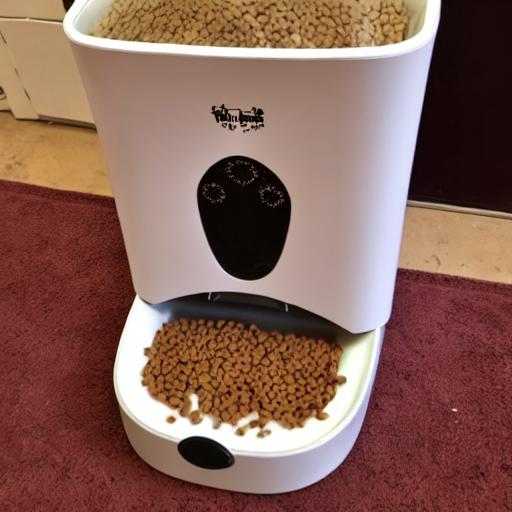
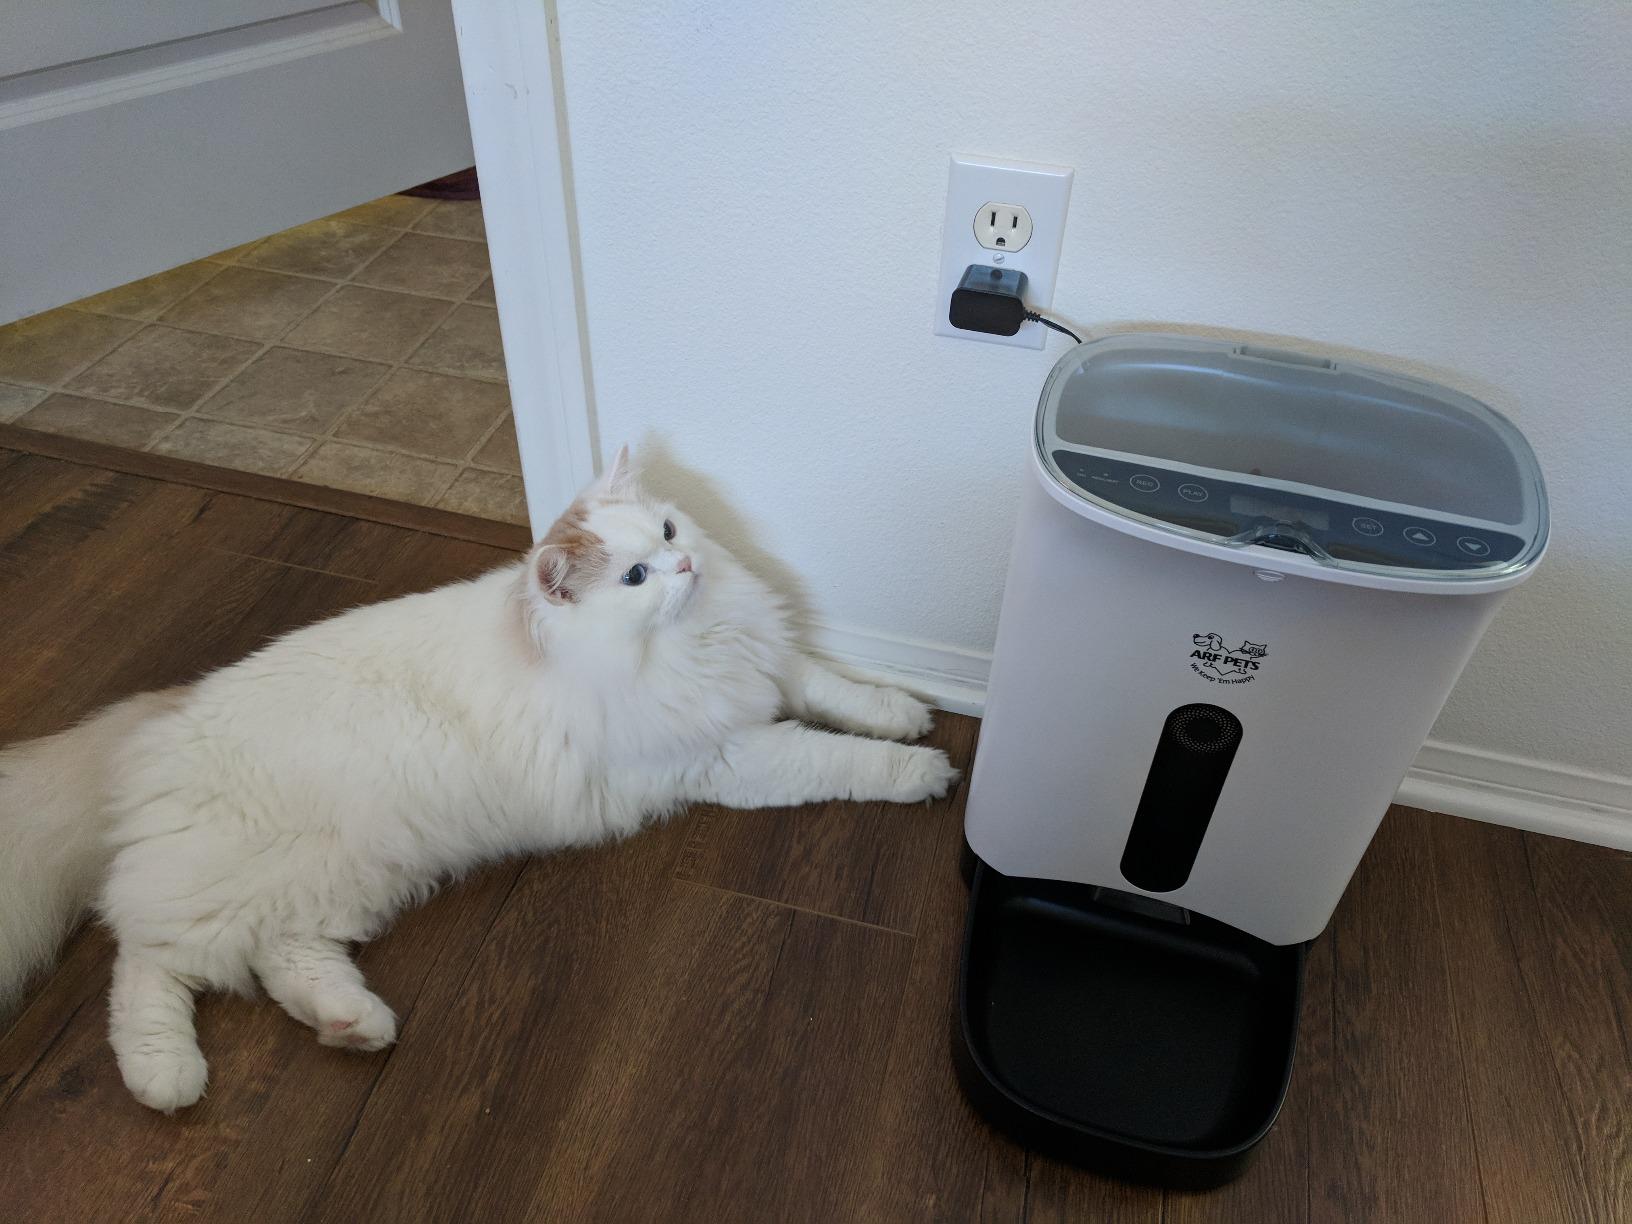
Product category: items_feeder
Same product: no